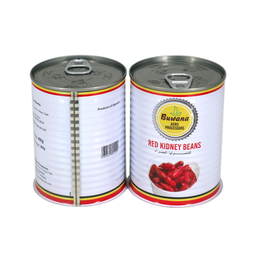
Label: metal